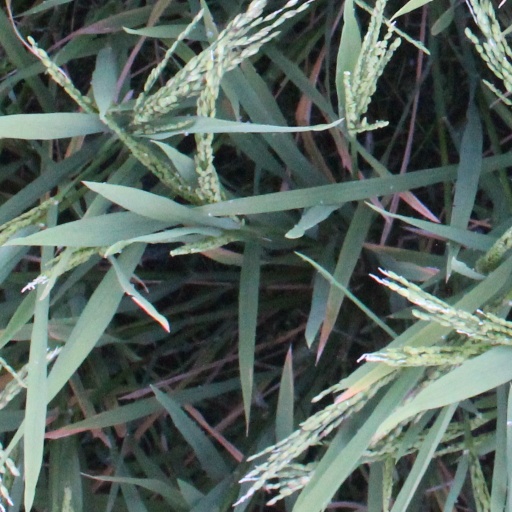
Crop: rice